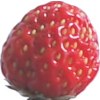
Label: strawberry